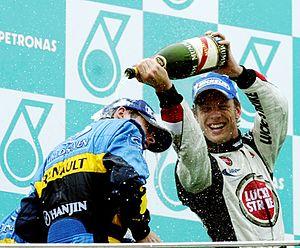
Le vin blanc est un vin produit par la fermentation alcoolique du moût des raisins à pulpe non colorée et à pellicule blanche ou noire. Il est traité de façon à conserver une couleur jaune transparente au produit final. La grande variété des vins blancs provient de la grande quantité de cépages, des modes de vinification, mais aussi du taux de sucre résiduel.